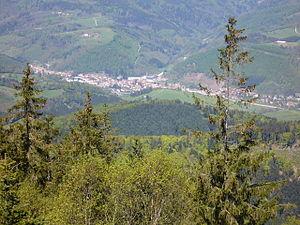
Le Taennchel est un sommet du massif des Vosges culminant à 989 mètres. Il s'élève dans l'Est de la France, dans le département du Haut-Rhin, à mi-chemin entre Strasbourg au nord et Mulhouse au sud, soit à une soixantaine de kilomètres de chacune des deux villes.